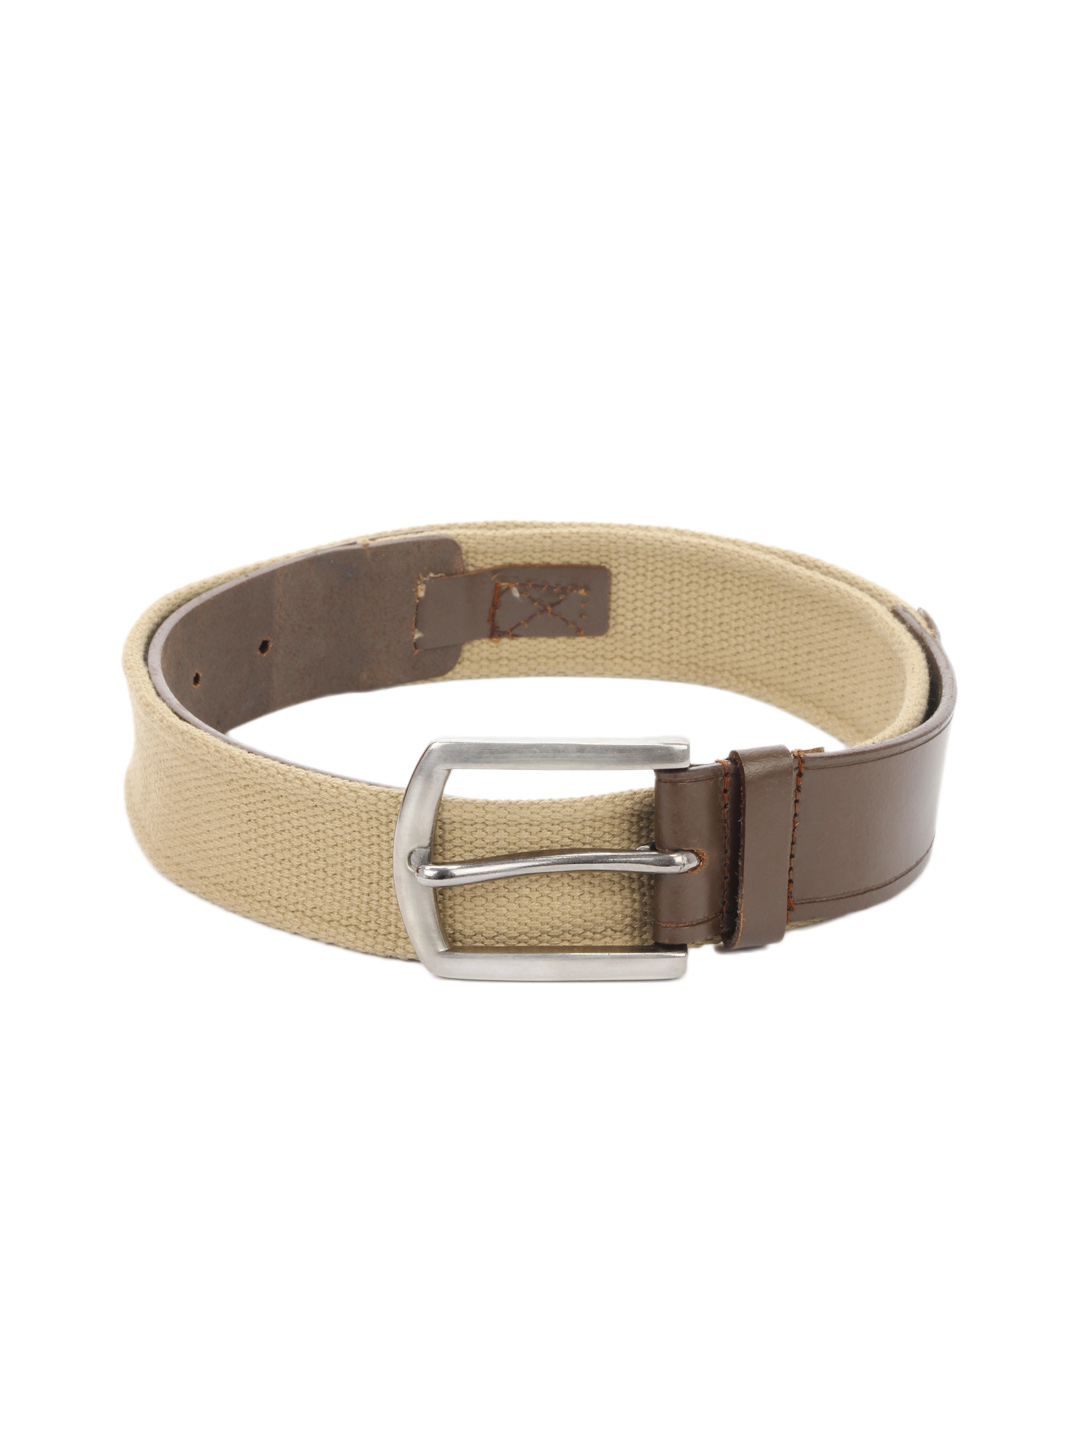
New Hide Men Brown Belt
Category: Accessories / Belts / Belts
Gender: Men
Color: Brown
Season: Summer 2013
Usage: Casual